Rob Quist

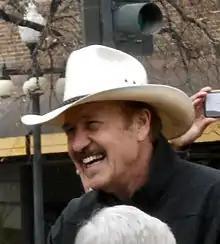
Quist in 2017

Robert Ernest Quist (born January 5, 1948) is an American musician and politician, known for his work in bluegrass and country music. Originally a founding member of the Mission Mountain Wood Band, he plays guitar and banjo in addition to singing and songwriting. His songs have also been recorded by artists Michael Martin Murphey and Loretta Lynn, among others.